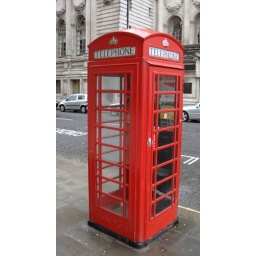
Classic red telephone booth in London